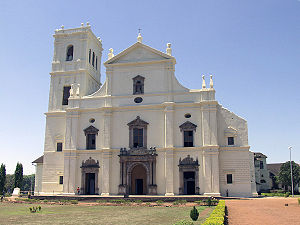
Panaji
Katedralen i Goa i Gamle Goa
Panaji, er hovedstad i den indiske delstat Goa. Byen har 65.000 indbyggere og den den tredjestørste i Goa efter Vasco da Gama og Margao